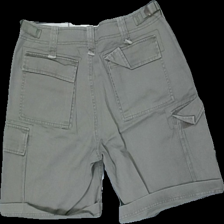
View: back
Type: Shorts
Category: Ladies
Brand: Not in the list
Brand text on label: Stanwick
Colors: Green
Material: 100% Cotton
Cut: Regular
Size: S
Season: All
Price range: 50-100
Recommended usage: Reuse